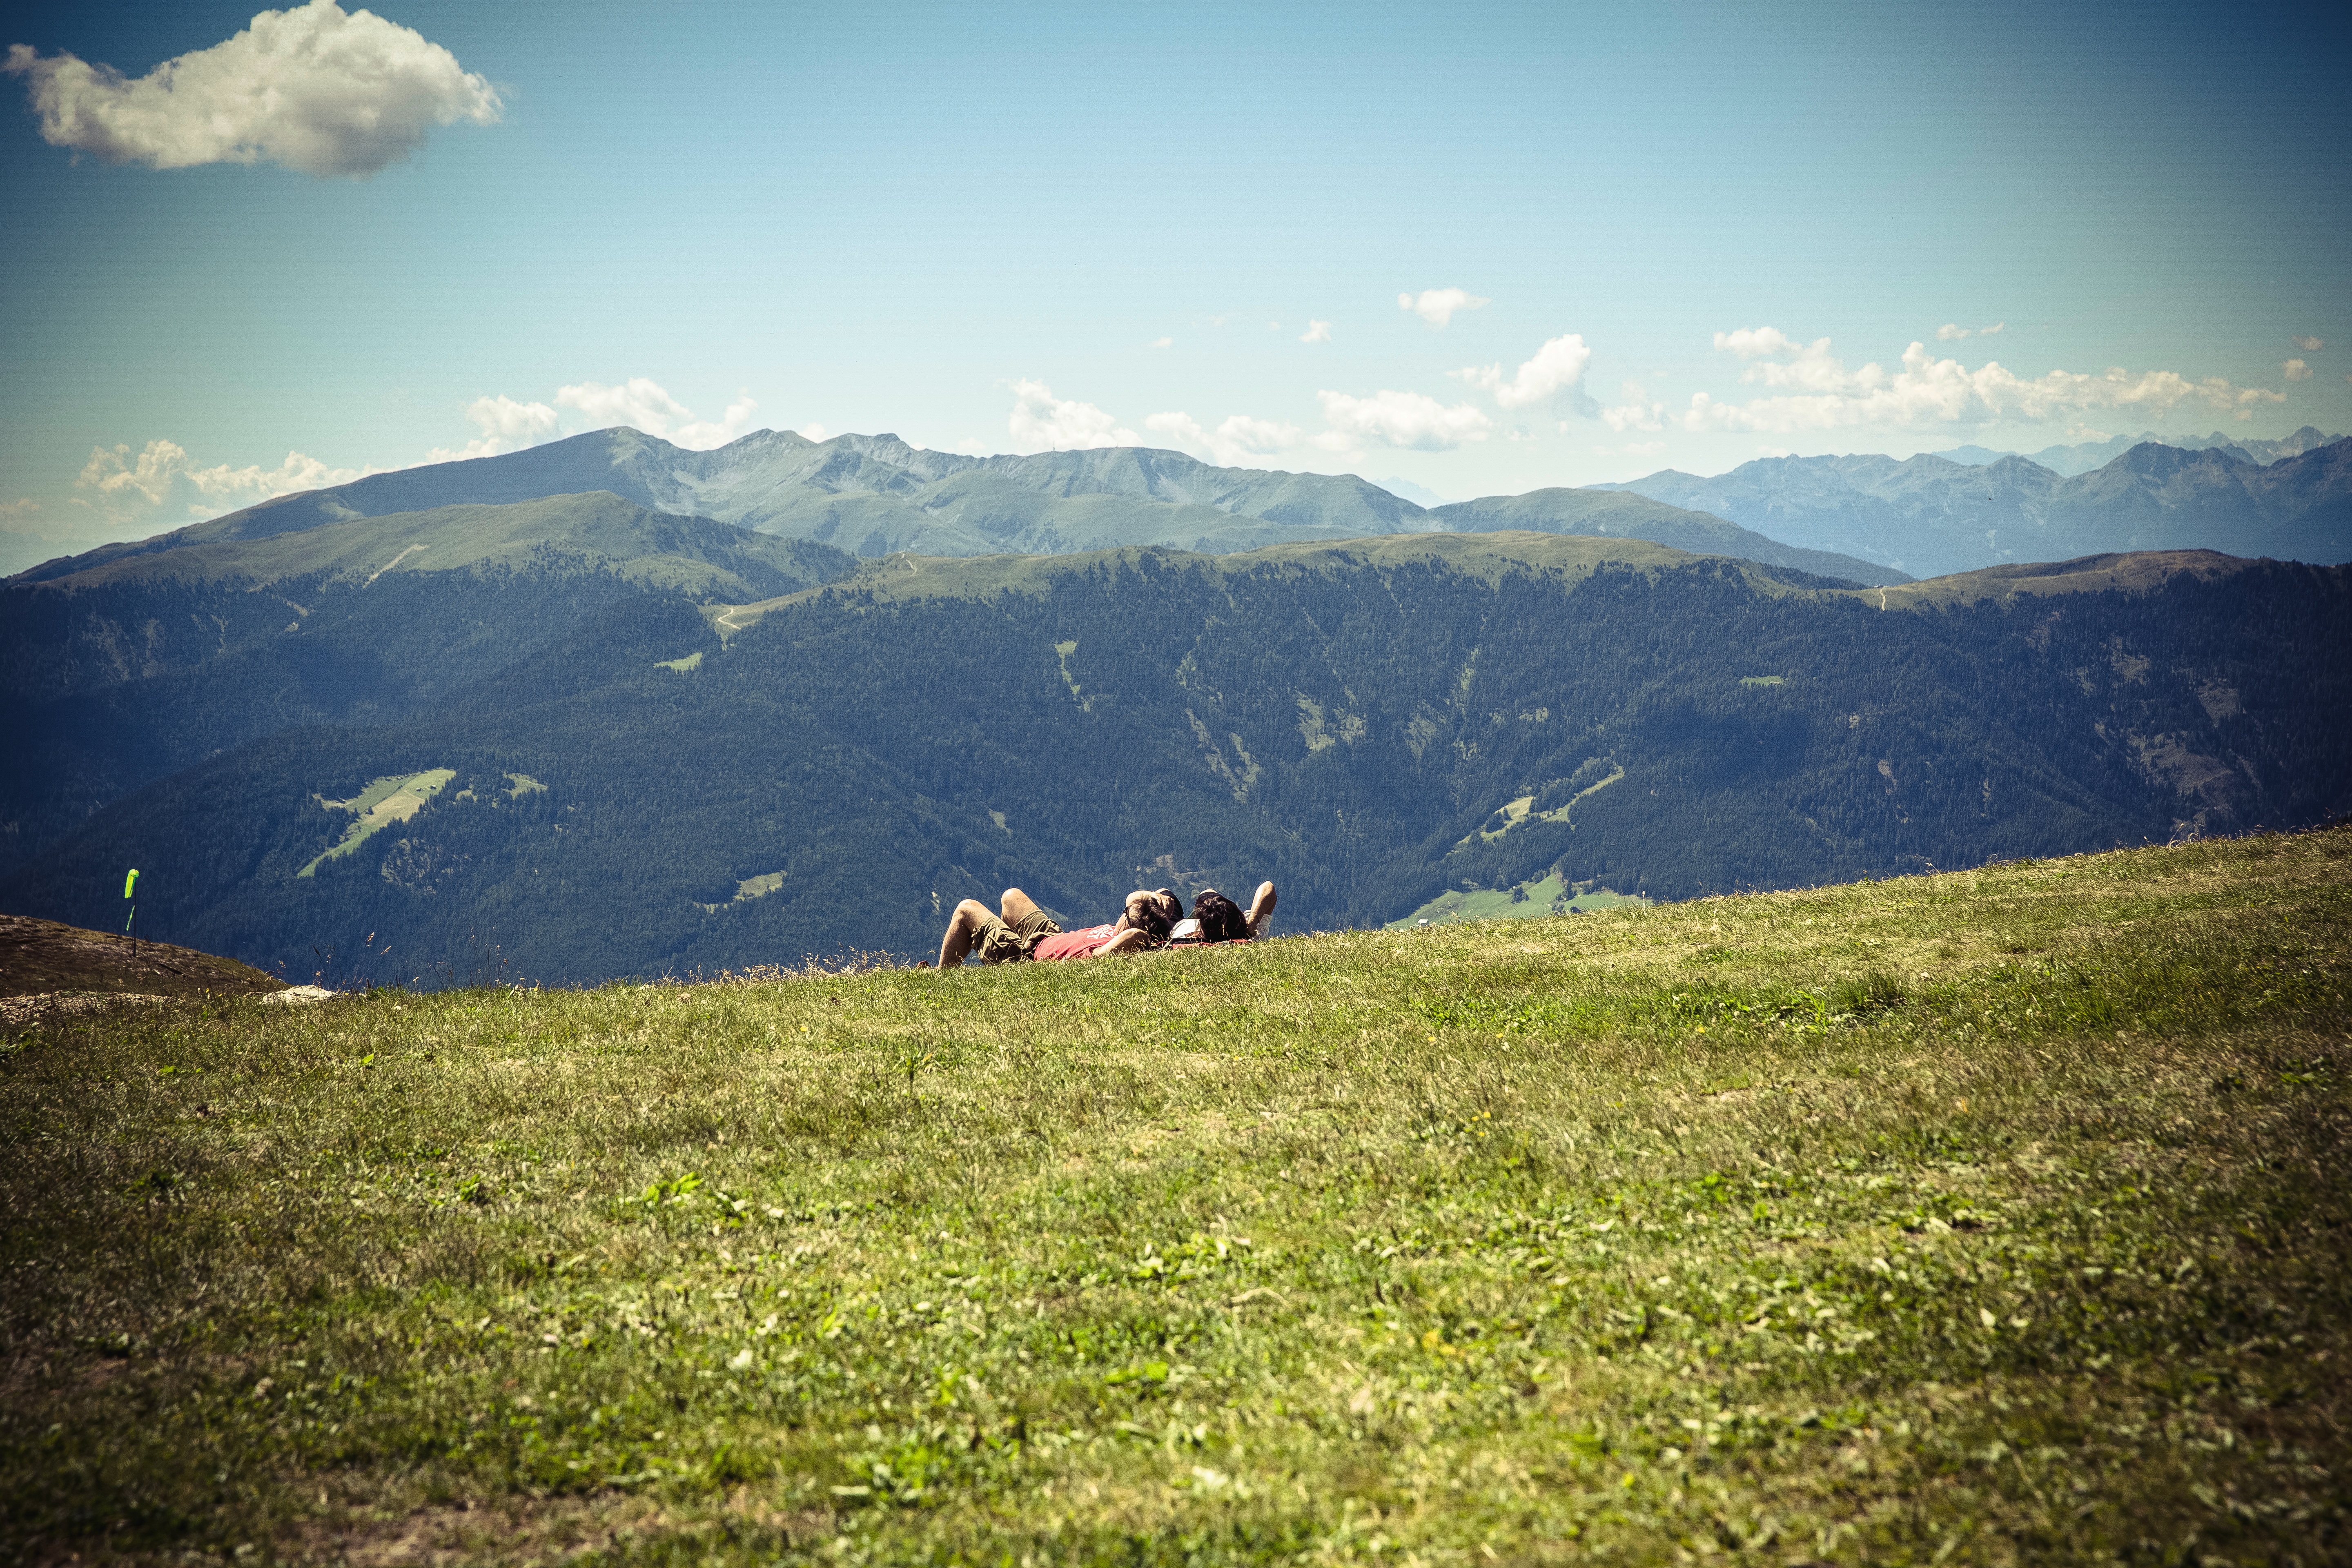
landscape, nature, grass, wilderness, walking, mountain, hiking, meadow, morning, hill, adventure, valley, mountain range, pasture, ridge, alps, grassland, plateau, fell, rural area, landform, geographical feature, mountainous landforms